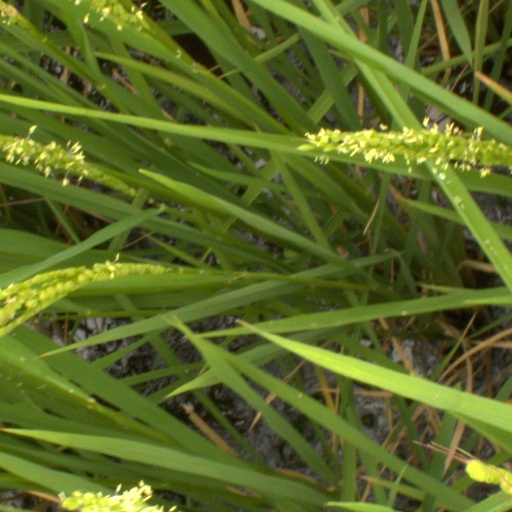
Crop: rice